History of the Israeli–Palestinian conflict

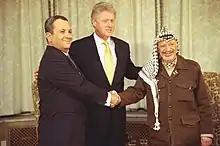
Ehud Barak, Bill Clinton, and Yasser Arafat during the 2000 Camp David Summit

The defeat of the Arab countries in the Six-Day War prompted fractured Palestinian political and militant groups to give up any remaining hope they had placed in pan-Arabism. In July 1968 armed, non-state actors such as Fatah and the Popular Front for the Liberation of Palestine achieved the majority of the Palestinian National Council votes, and on February 3, 1969, at the Palestinian National Council in Cairo, the leader of the Fatah, Yasser Arafat was elected as the chairman of the PLO. From the start, the organization used armed violence against civilian and military targets in the conflict with Israel. The PLO tried to take over the population of the West Bank, but the Israel Defense Forces (IDF) deported them into Jordan, where they began to act against the Jordanian rule (Palestinians in Jordan comprised about 70% of the total population, which mostly consisted of refugees) and from there attacked Israel numerous times, using the infiltration of terrorists and shooting Katyusha rockets. This led to retaliations from Israel.